Jane Withers

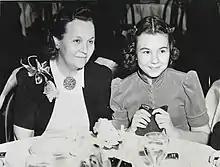
Jane and her mother in April 1939

In 1938–1939, Withers shed her childhood pudginess through healthy eating and stretching exercises, slimming down to and a size-12 dress. She had her first screen kiss in the 1939 film "Boy Friend". In 1940 she filmed "Shooting High" with co-star Gene Autry, and starred in the teen films "High School", "The Girl from Avenue A", and "Youth Will Be Served". But she and her fans grew dissatisfied with the juvenile roles being offered her as she matured. Under the pseudonym Jerrie Walters, Withers wrote the screenplay for "Small Town Deb" (1941), in which she also starred. Withers explained in a 2003 interview that "her own experiences of not being allowed by the studio to grow up were translated into the story of a teenage girl whose 'mother isn't allowing her to grow up, to be herself and to find herself'". As payment for the script, Withers requested that the studio provide fifteen $1,500 scholarships for children to study music and acting, and two upright pianos, for her Sunday school groups.